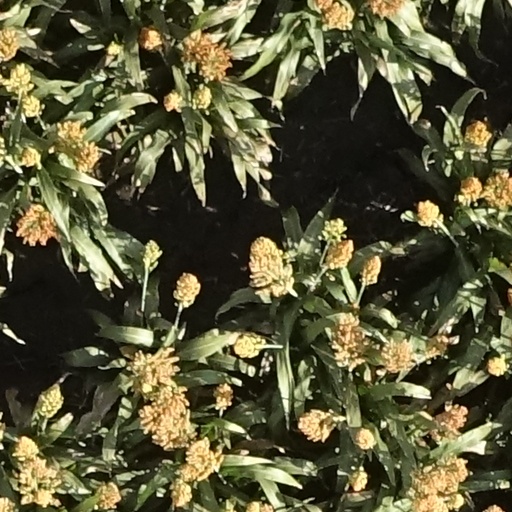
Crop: sorghum